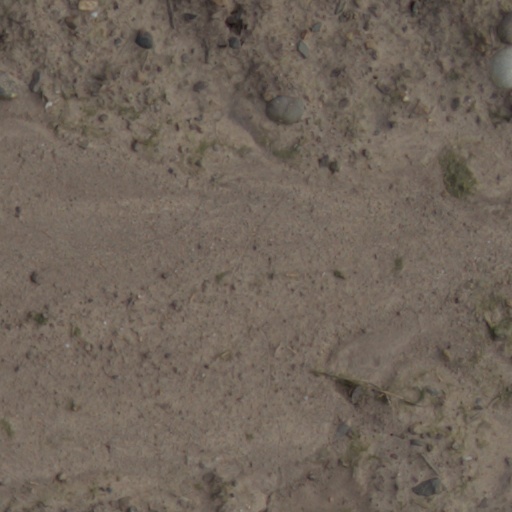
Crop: wheat